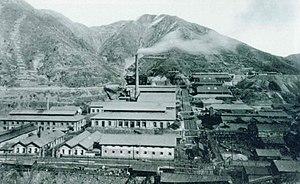
La mine d'argent d'Ikuno à l'époque moderne.